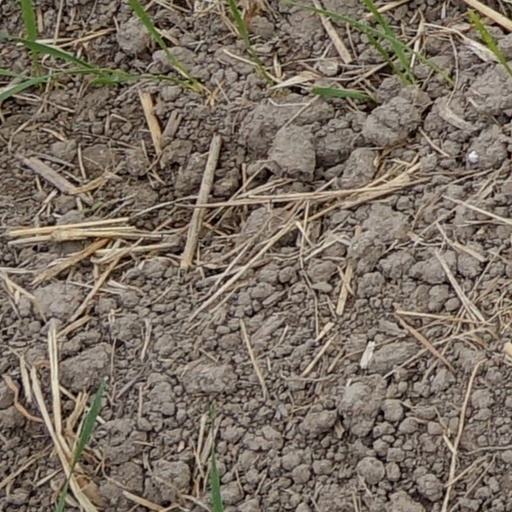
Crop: wheat